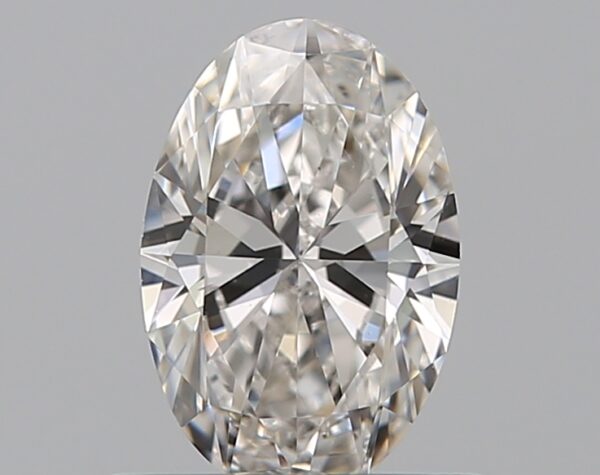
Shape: oval
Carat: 0.5
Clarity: VS2
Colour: G
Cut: EX
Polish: EX
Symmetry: VG
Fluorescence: N
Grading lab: GIA
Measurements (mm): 6.66 x 4.41 x 2.64